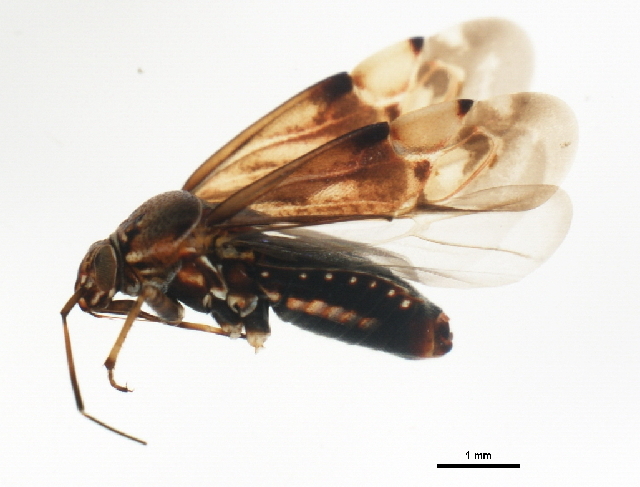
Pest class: lygus_bug